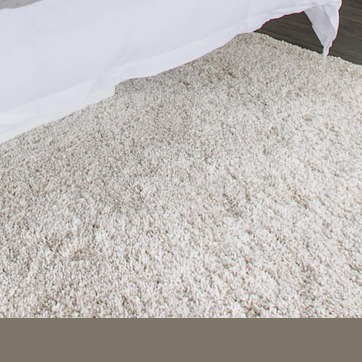
Material: carpet